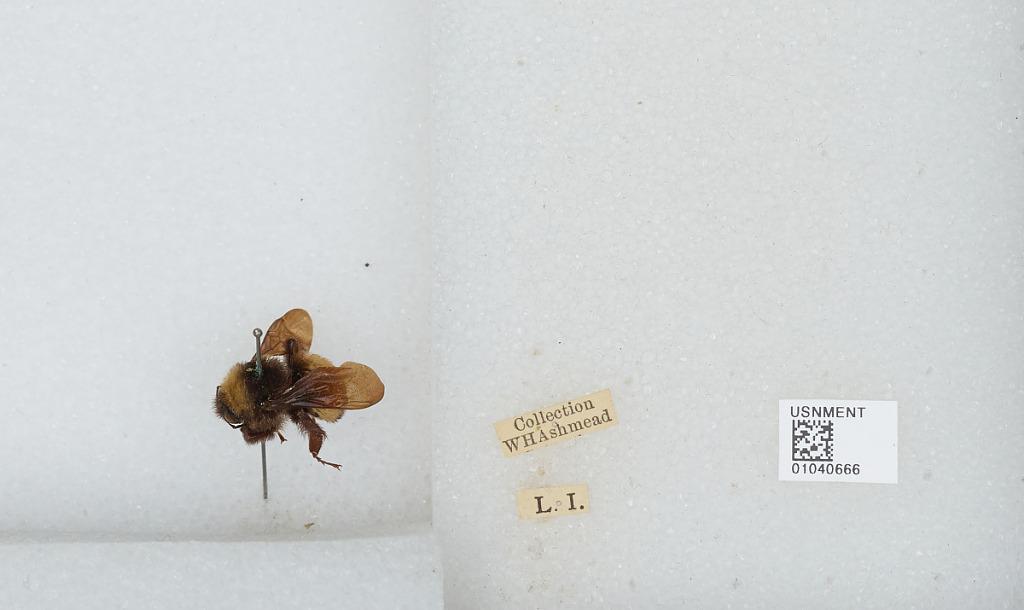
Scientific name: Bombus (Fervidobombus) pensylvanicus pensylvanicus (De Geer)